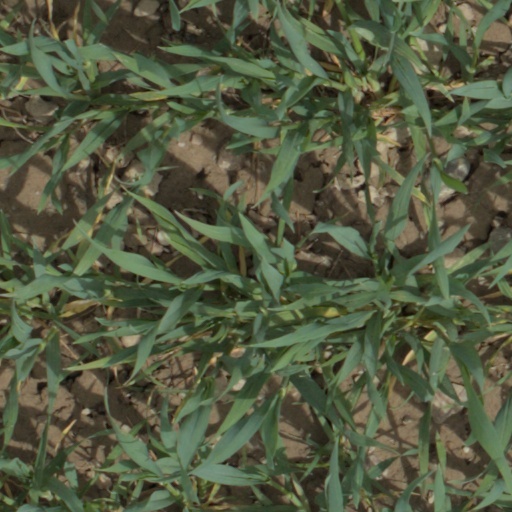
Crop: wheat